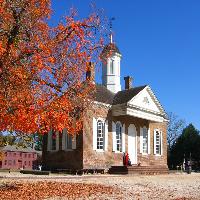
Weather: sun or clear